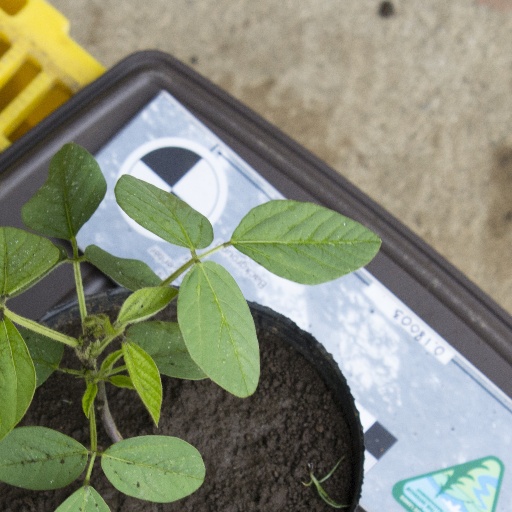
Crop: soybean